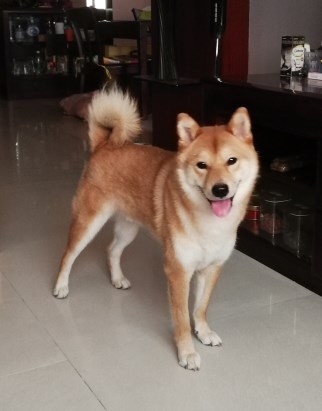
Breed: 1043-n000001-Shiba_Dog